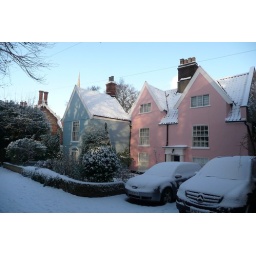
Powder blue and pink house in the snow